Pickfords

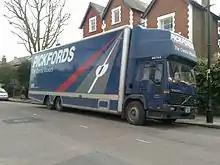
Pickford's Volvo FL614 van

Pickfords is a moving company based in the United Kingdom, part of Pickfords Move Management Ltd.